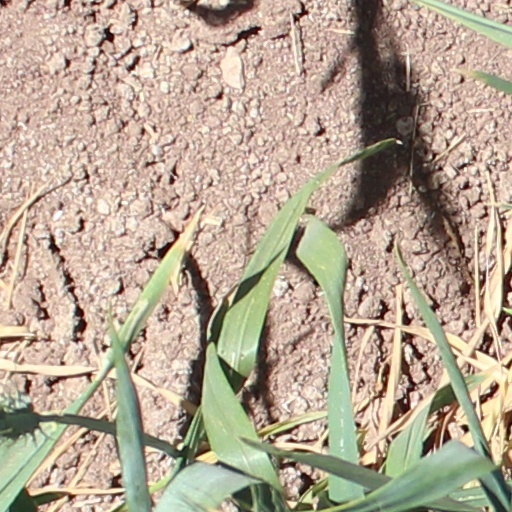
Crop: wheat